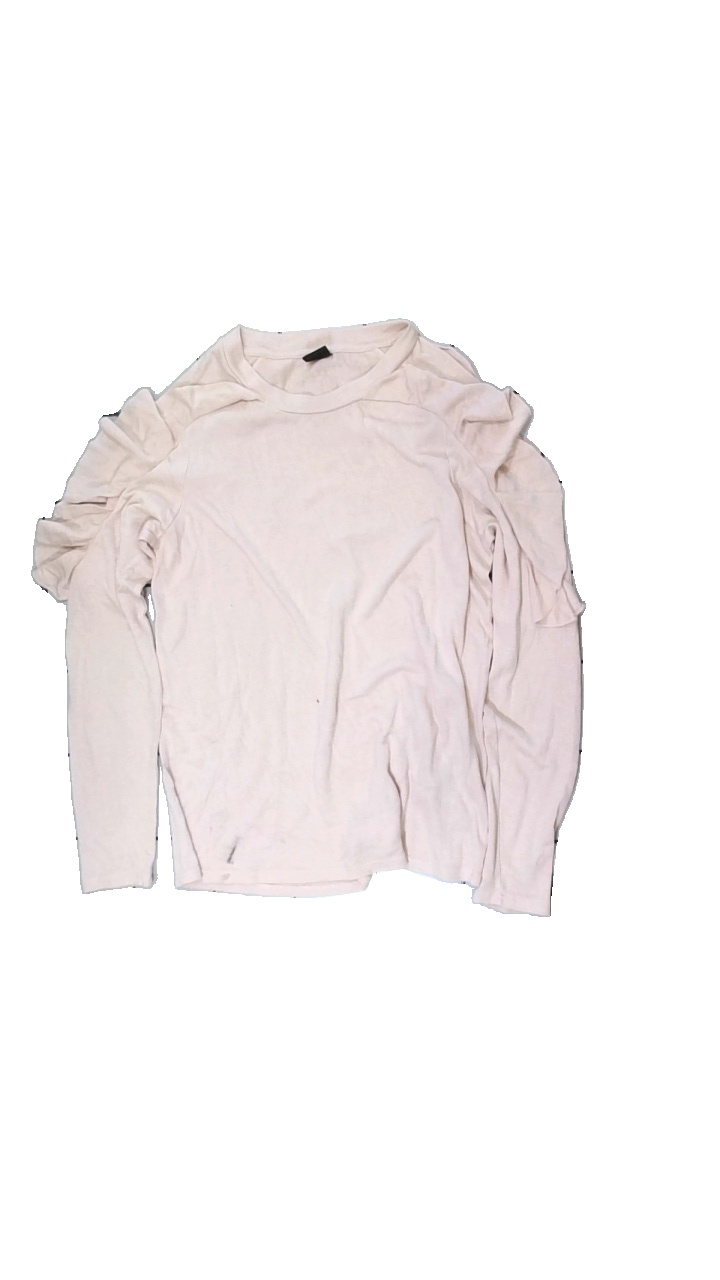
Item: Top (Ladies)
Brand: Gina Tricot
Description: rosa långärmad tröja med volanger på ärmarna. fläckar fram.
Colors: Pink
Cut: Regular
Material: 82% viscose 18% polyester
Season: All
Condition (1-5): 2
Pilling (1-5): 4
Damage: fläckar
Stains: Major
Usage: Export
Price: <50